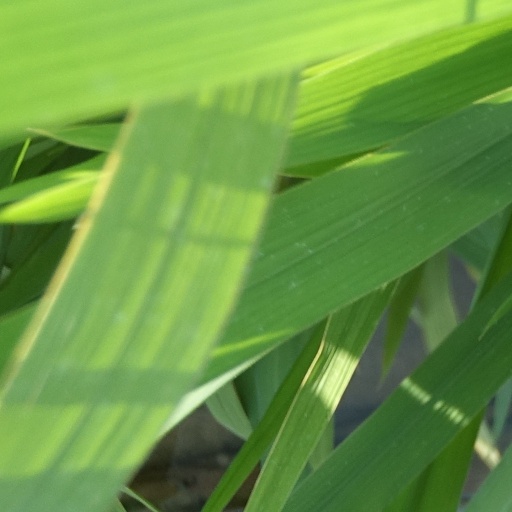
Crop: rice